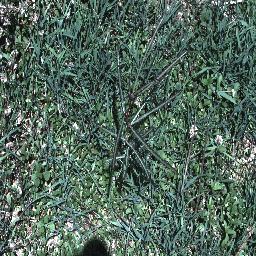
Label: parkinsonia